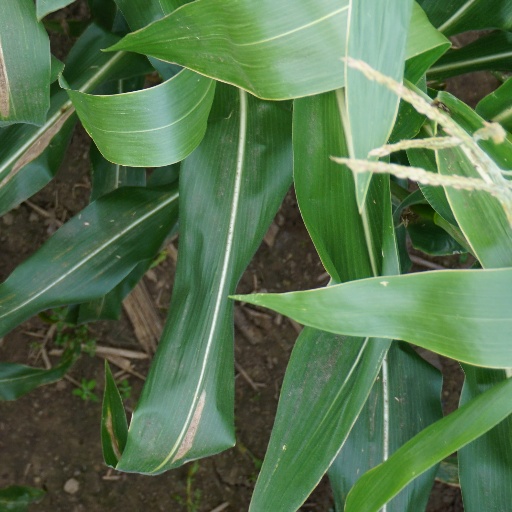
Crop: maize; corn